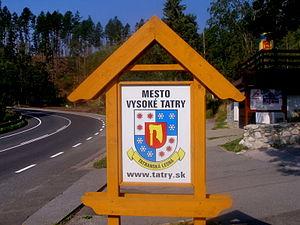
Tatranská Lesná est une localité de la ville de Vysoké Tatry située entre Horný Smokovec et Tatranská Lomnica. Elle est située à 915 m d'altitude. Elle fut fondée en 1927 par la création de pensions pour les touristes. Elle a toujours actuellement une fonction exclusivement touristique.